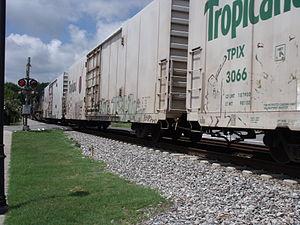
Le train de jus d'orange est le nom populaire donné aux trains-blocs de la marque de boissons Tropicana qui transportent du jus d'orange frais sur les chemins de fer aux États-Unis.